Indonesian painting

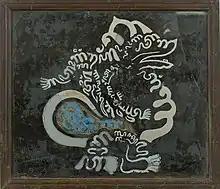
Wayang Semar painting depicted in Javanese Islamic calligraphy

As in the Hindu era, Islamic art in Indonesia is centered in the "Kraton" or palace. An artist's job is not only to create works of art, but he is also an expert in various sciences and philosophies, in addition to knowing other branches of art. In Islamic art, there is a prohibition against depicting the motives of living things in realistic forms. The artists made efforts to compromise with the previous culture.